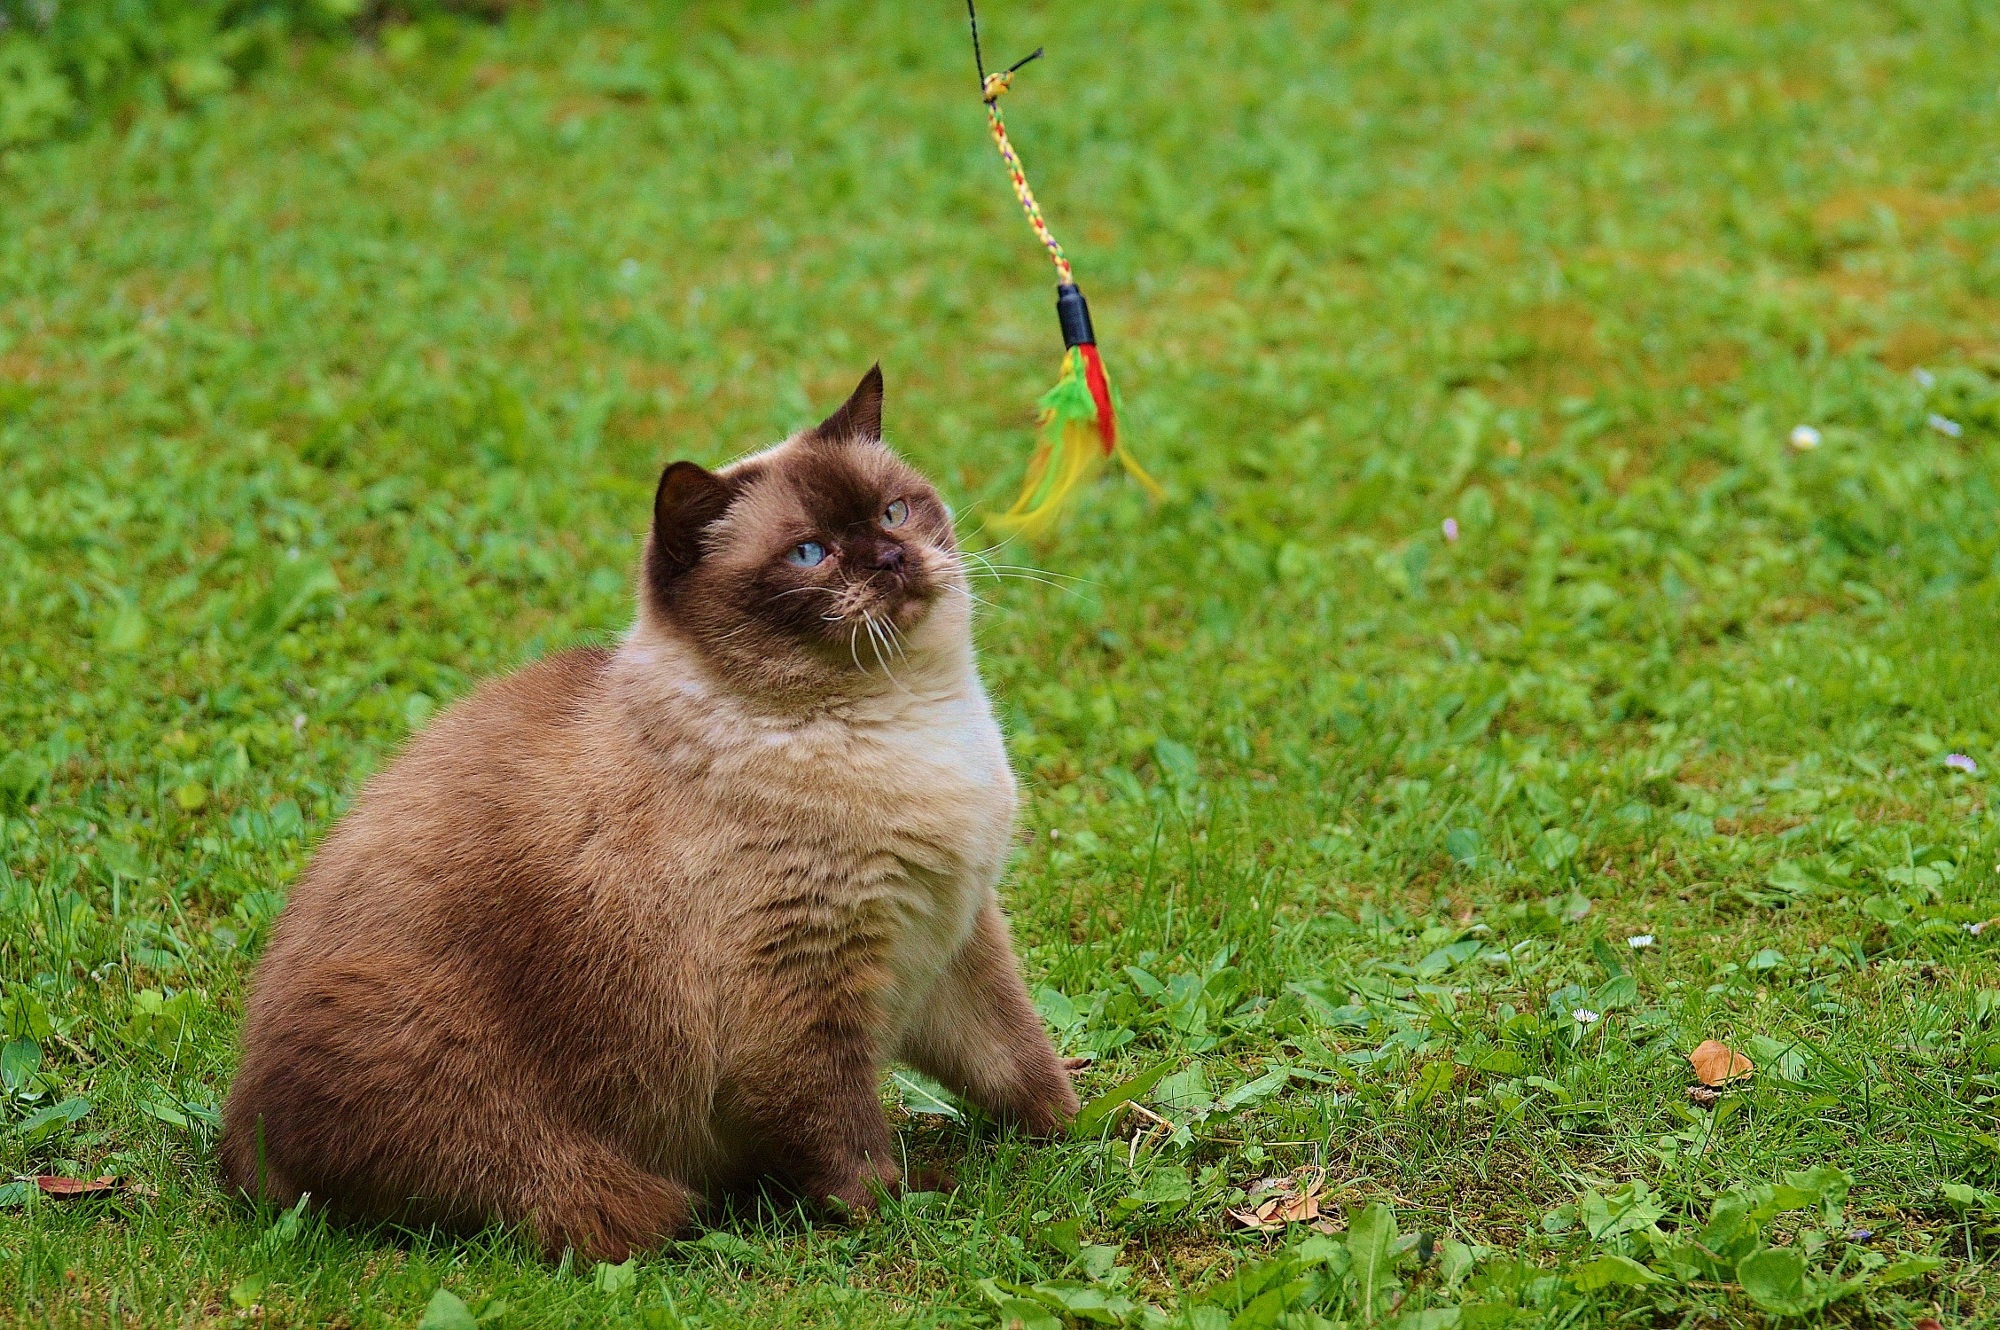
grass, play, sweet, cute, fur, cat, brown, mammal, fauna, blue eye, thoroughbred, whiskers, beige, vertebrate, mieze, dear, british shorthair, small to medium sized cats, cat like mammal